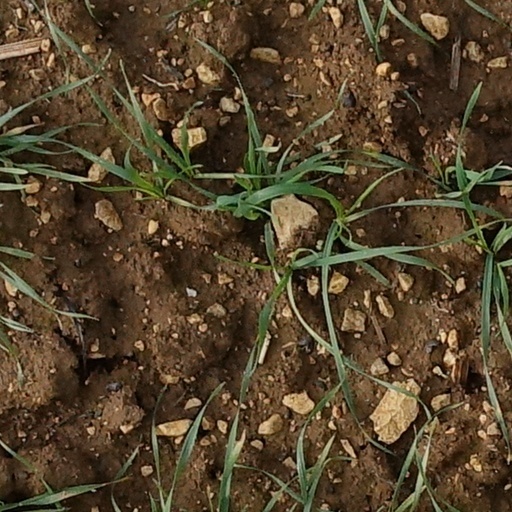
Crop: wheat